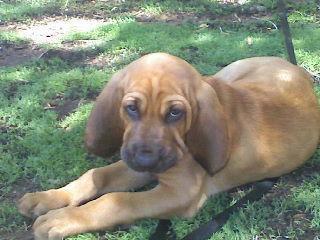
bloodhound